Buck Divecha

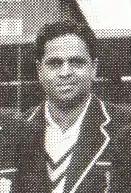
Buck Divecha in 1952

Ramesh Vithaldas 'Buck' Divecha (18 October 1927 – 19 February 2003) was an Indian Test cricketer. Divecha was a right-arm bowler who bowled fast-medium or off-breaks, and a useful batsman.